Association of International Marathons and Distance Races

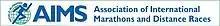

The Association of International Marathons and Distance Races, also known as AIMS, is an association of the organisers of long-distance road running races. It was founded in 1982 at a meeting in London of marathon race directors. Its membership was extended in 1986 to include all road races. In June 2016, over 400 race organisations were members.